Geography of the Isle of Man

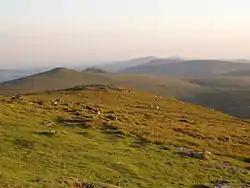
Some of the island's mountainous terrain as viewed from Snaefell, the island's highest peak.

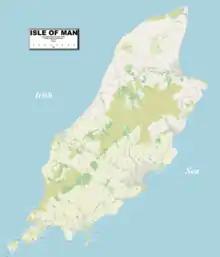
Enlargeable, detailed map of the Isle of Man

The island's terrain is varied. There are two mountainous areas divided by a central valley which runs between Douglas and Peel. The highest point in the Isle of Man, Snaefell, is in the northern area and reaches above sea level. The northern end of the island is a flat plain, consisting of glacial tills and marine sediments. To the south, the island is more hilly, with distinct valleys. There is no land below sea level.